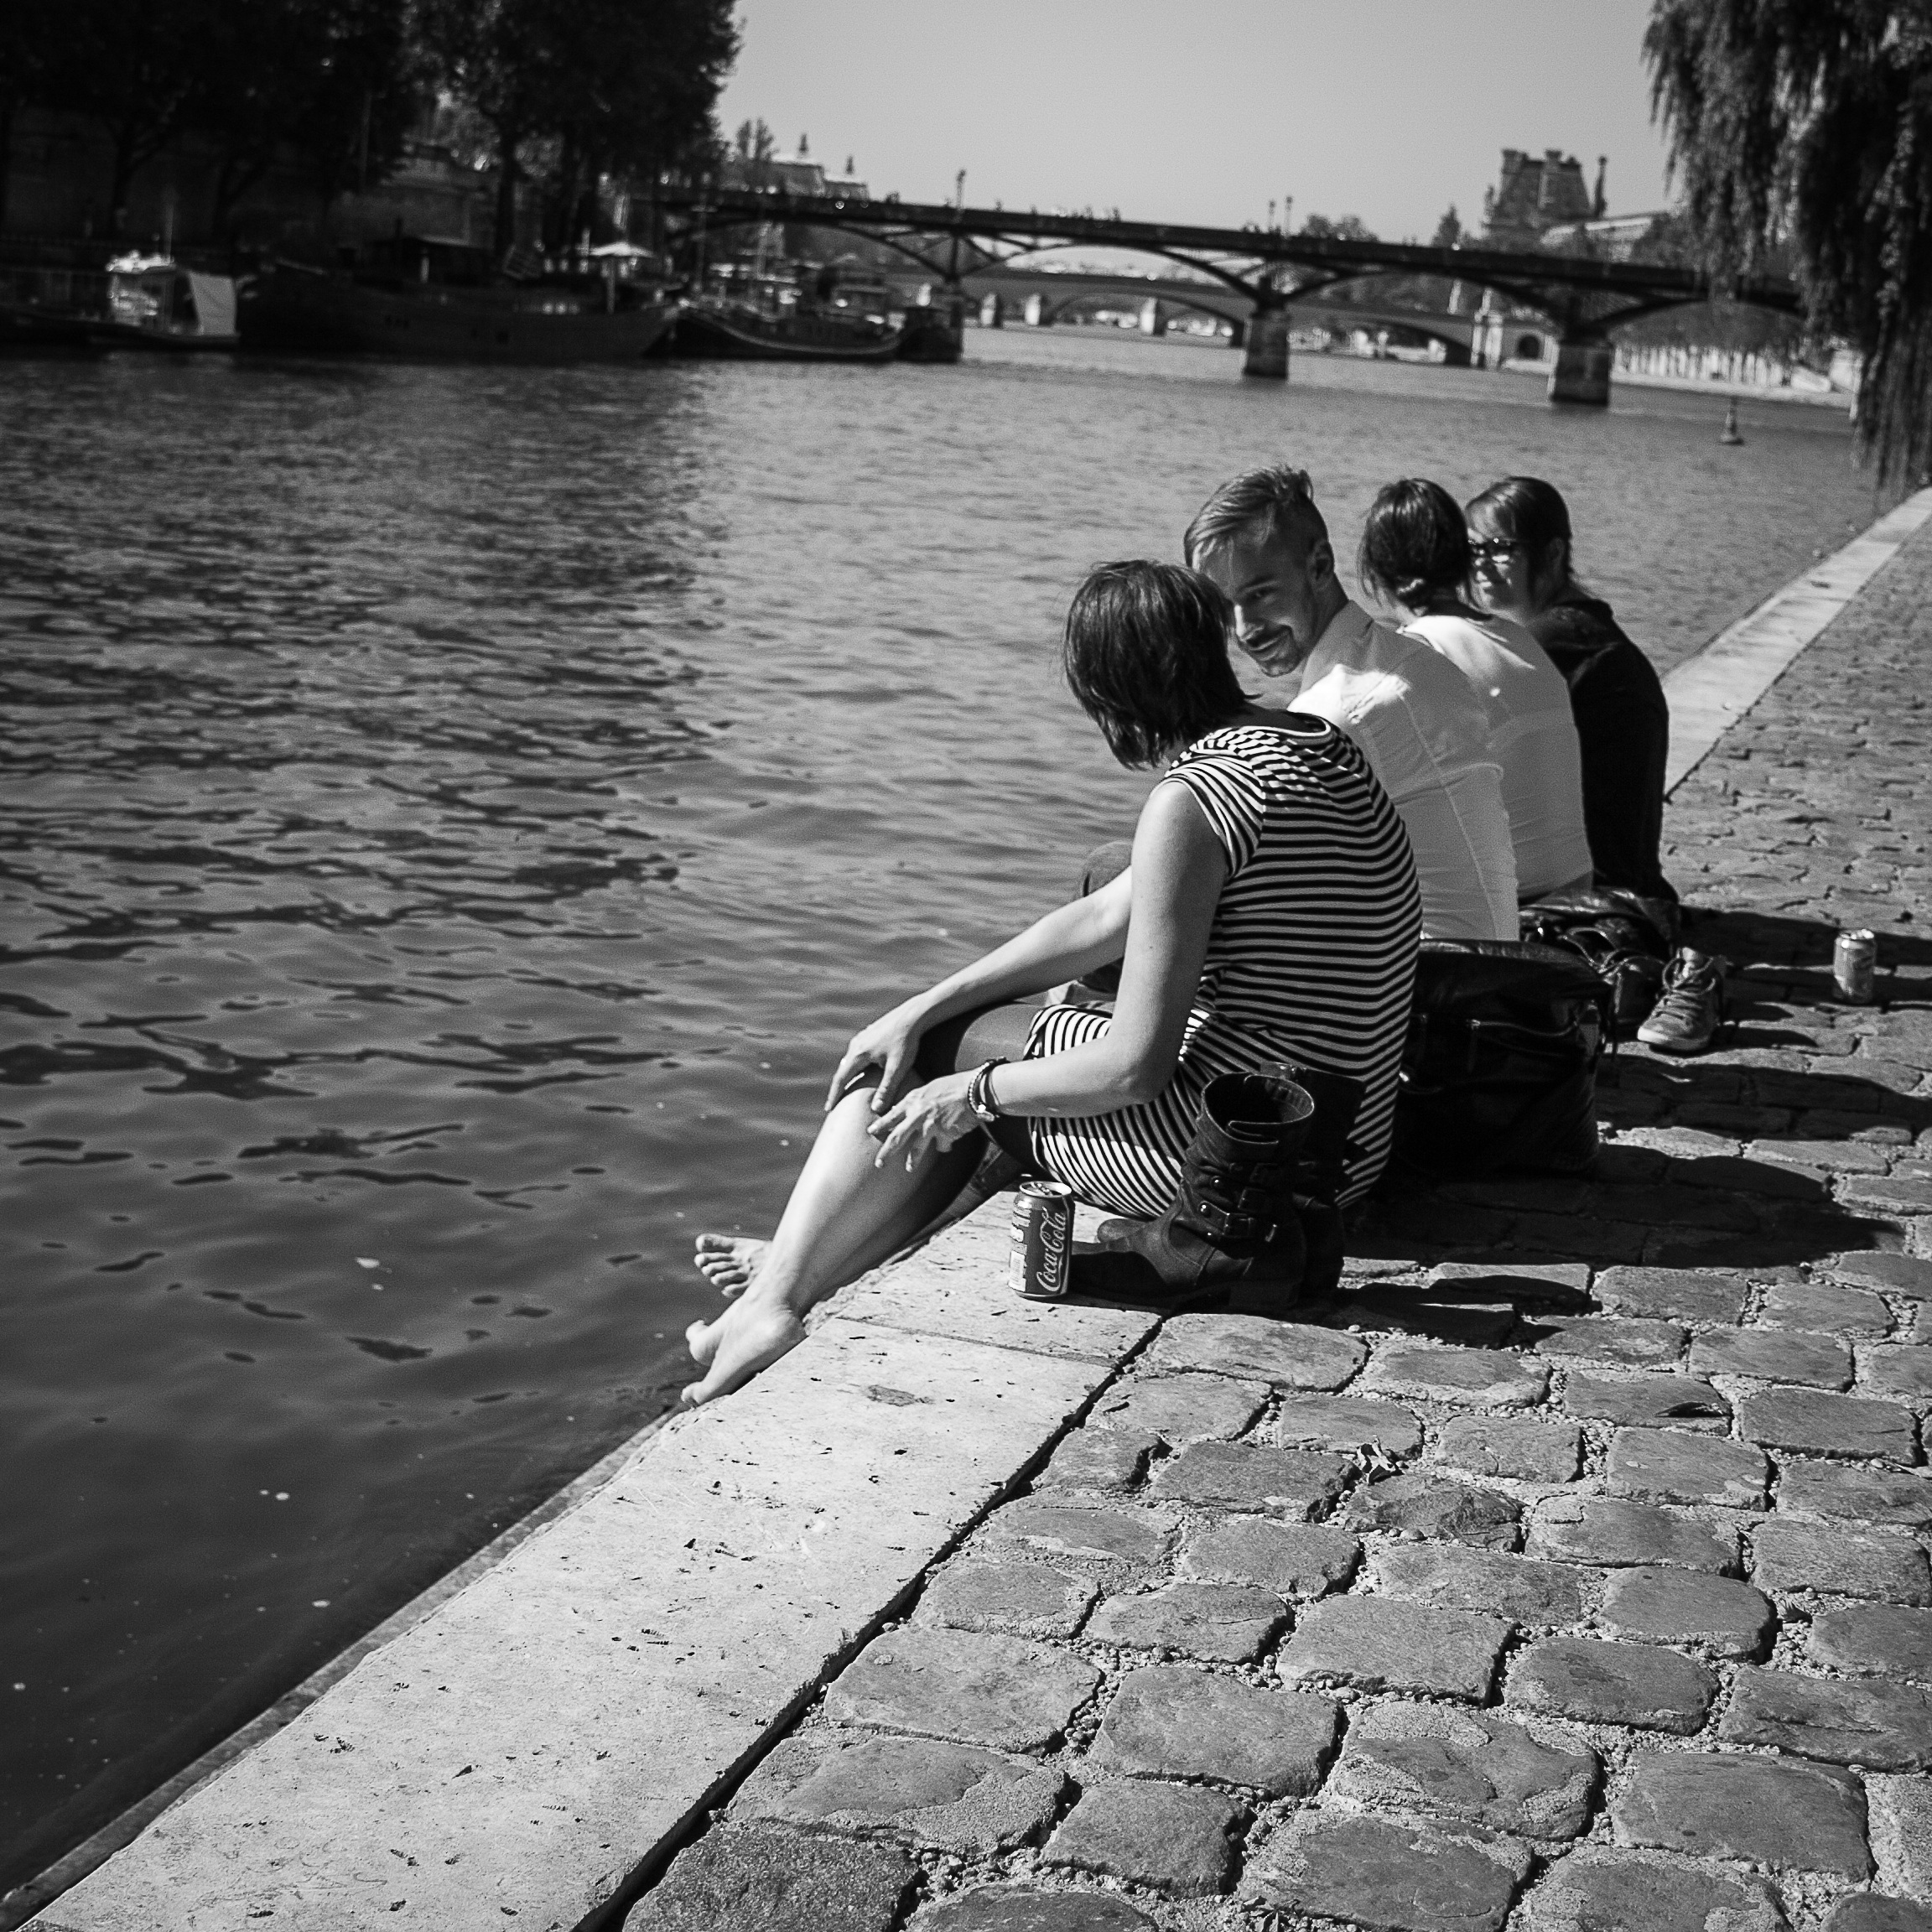
black and white, people, white, photography, perspective, paris, relax, youth, sitting, black, monochrome, seine, photograph, emotion, monochrome photography, human positions